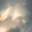
Label: cloud